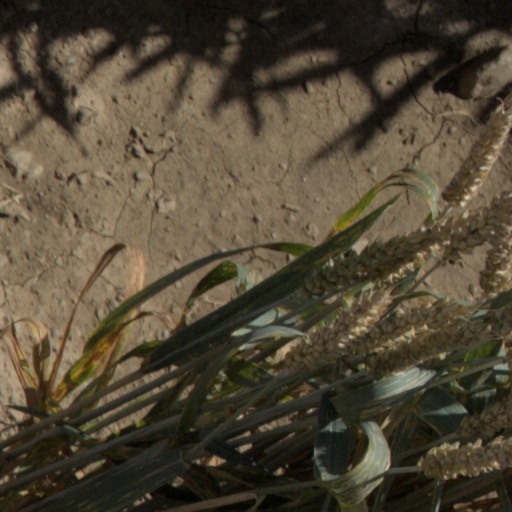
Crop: wheat